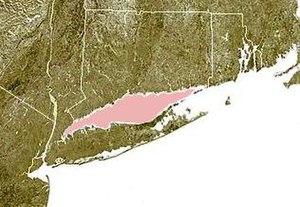
Le Long Island Sound est une baie des États-Unis située entre les côtes du Connecticut au nord et celles de Long Island au sud dépendant de l'État de New York.
Cet article constitue une liste des cours d’eau de l’État de New York.